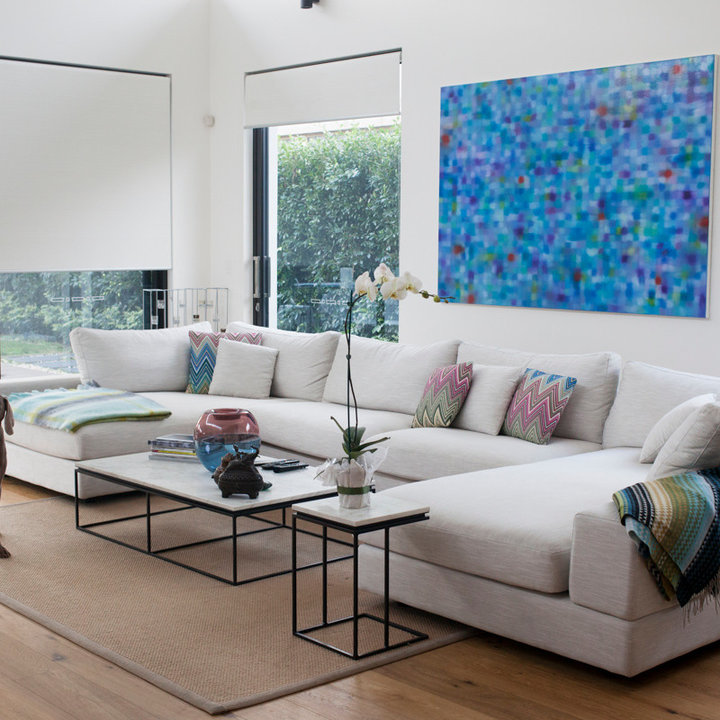
Style: Modern